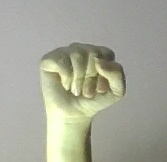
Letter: saad